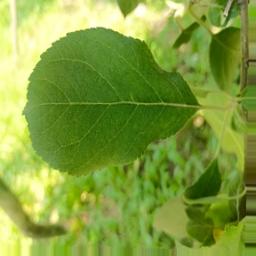
Label: Healthy